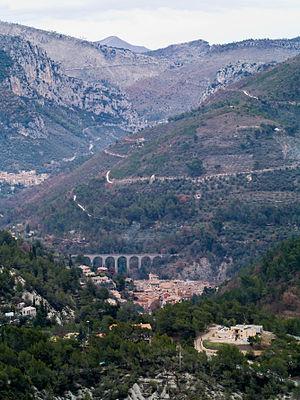
Vue générale de L'Escarène et de ses alentours (Alpes-Maritimes, France)
L'Escarène est une commune française située dans le département des Alpes-Maritimes en région Provence-Alpes-Côte d'Azur. Ses habitants sont appelés les Escarénois.